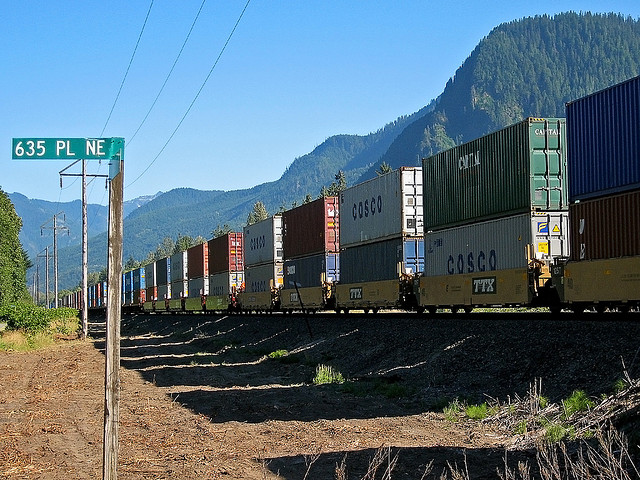
A long row of train cars carrying frieghtt.

Train cargo containers in front of a mountain.

a long train that is on a rail road track

A train sits on tracks near power lines  and a street sign.